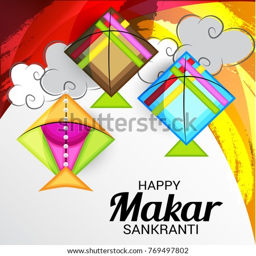
vector illustration of a banner for holiday with colorful kites .